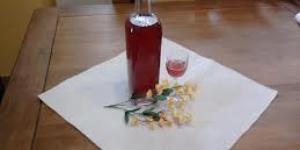
licor de grosella